Frederica von Stade – Mahler Songs

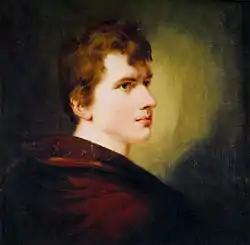
Achim von Arnim, painted by Peter Edward Stroehling in 1818

Von Stade sang better in the "Gesellen" cycle than in the "Rückert-Lieder", in some passages outdoing even Baker. Her "Ging heut' Morgen über's Feld" went with "a spring, instead of that curiously lolloping tread" perpetrated by Baker's conductor, John Barbirolli. In "Wenn mein Schatz Hochzeit macht" too, von Stade had none of Baker's and Barbirolli's heavy-handedness. Conducting for Yvonne Minton, Georg Solti elicited an accompaniment that seemed to taunt that song's rejected lover: while Minton sang of heartbreak, Solti's Chicago Symphony Orchestra celebrated the prospect of the wedding over which Minton was grieving. In "Ich hab' ein glühend Messer", Solti's Chicagoans provided a bite and virtuosity unequalled by any of their competitors. Like "Um Mitternacht", this song demanded more from von Stade than she was able to deliver, although she made up for her lack of decibels by "the tenseness of her tone in the more turbulent passages". She was just as skillful in the first song of the cycle, colouring her voice "most resourcefully and movingly". Marilyn Horne was less compelling in the "Gesellen" songs than she was in the "Rückert-Lieder", singing the first song with an "oddly incohesive line by line effect" and often mispronouncing her short "i" so as to turn "ist" into "eest".